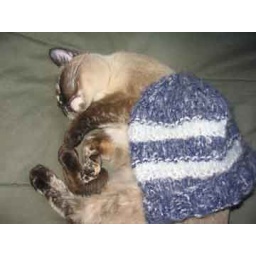
cashmere hat with acrylic &amp;quot;beads&amp;quot; (some shiny yarn in garter stitch just because it looked really nice).